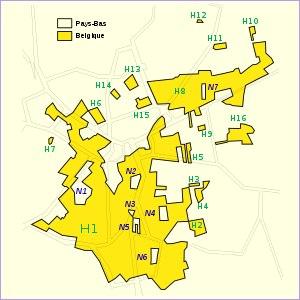
En géographie, un quadripoint est un point géographique où se rencontrent quatre entités administratives de même niveau, distinctes. Si cinq entités se rencontrent, on parle de quintipoint ; pour six entités, ce sera un hexapoint, pour sept entités : un heptapoint, etc.
La frontière terrestre néerlando-belge est la frontière séparant la Belgique et les Pays-Bas.
Baerle-Nassau, en néerlandais et parfois en français Baarle-Nassau, est une commune de la province néerlandaise du Brabant-Septentrional. La commune comptait au 1ᵉʳ mai 2014, 6 626 habitants pour une superficie de 76,21 km².
Baerle-Duc est une commune néerlandophone de Belgique située en Région flamande dans la province d’Anvers et située partiellement dans la province néerlandaise du Brabant-Septentrional. Elle se caractérise par le fait unique qu’une partie de son territoire est enclavé en territoire néerlandais, enchevêtré en parcelles discontinues dans la commune néerlandaise de Baerle-Nassau.